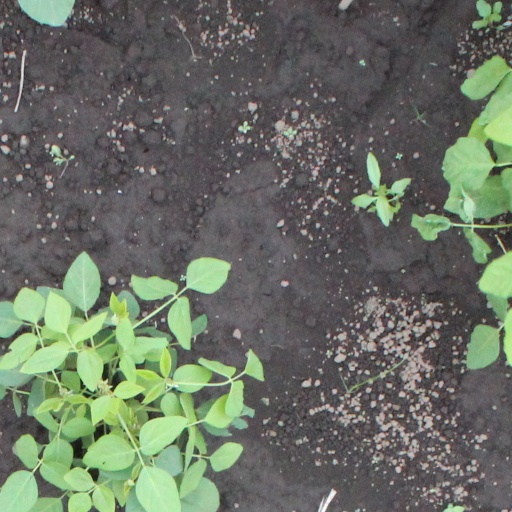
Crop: soybean